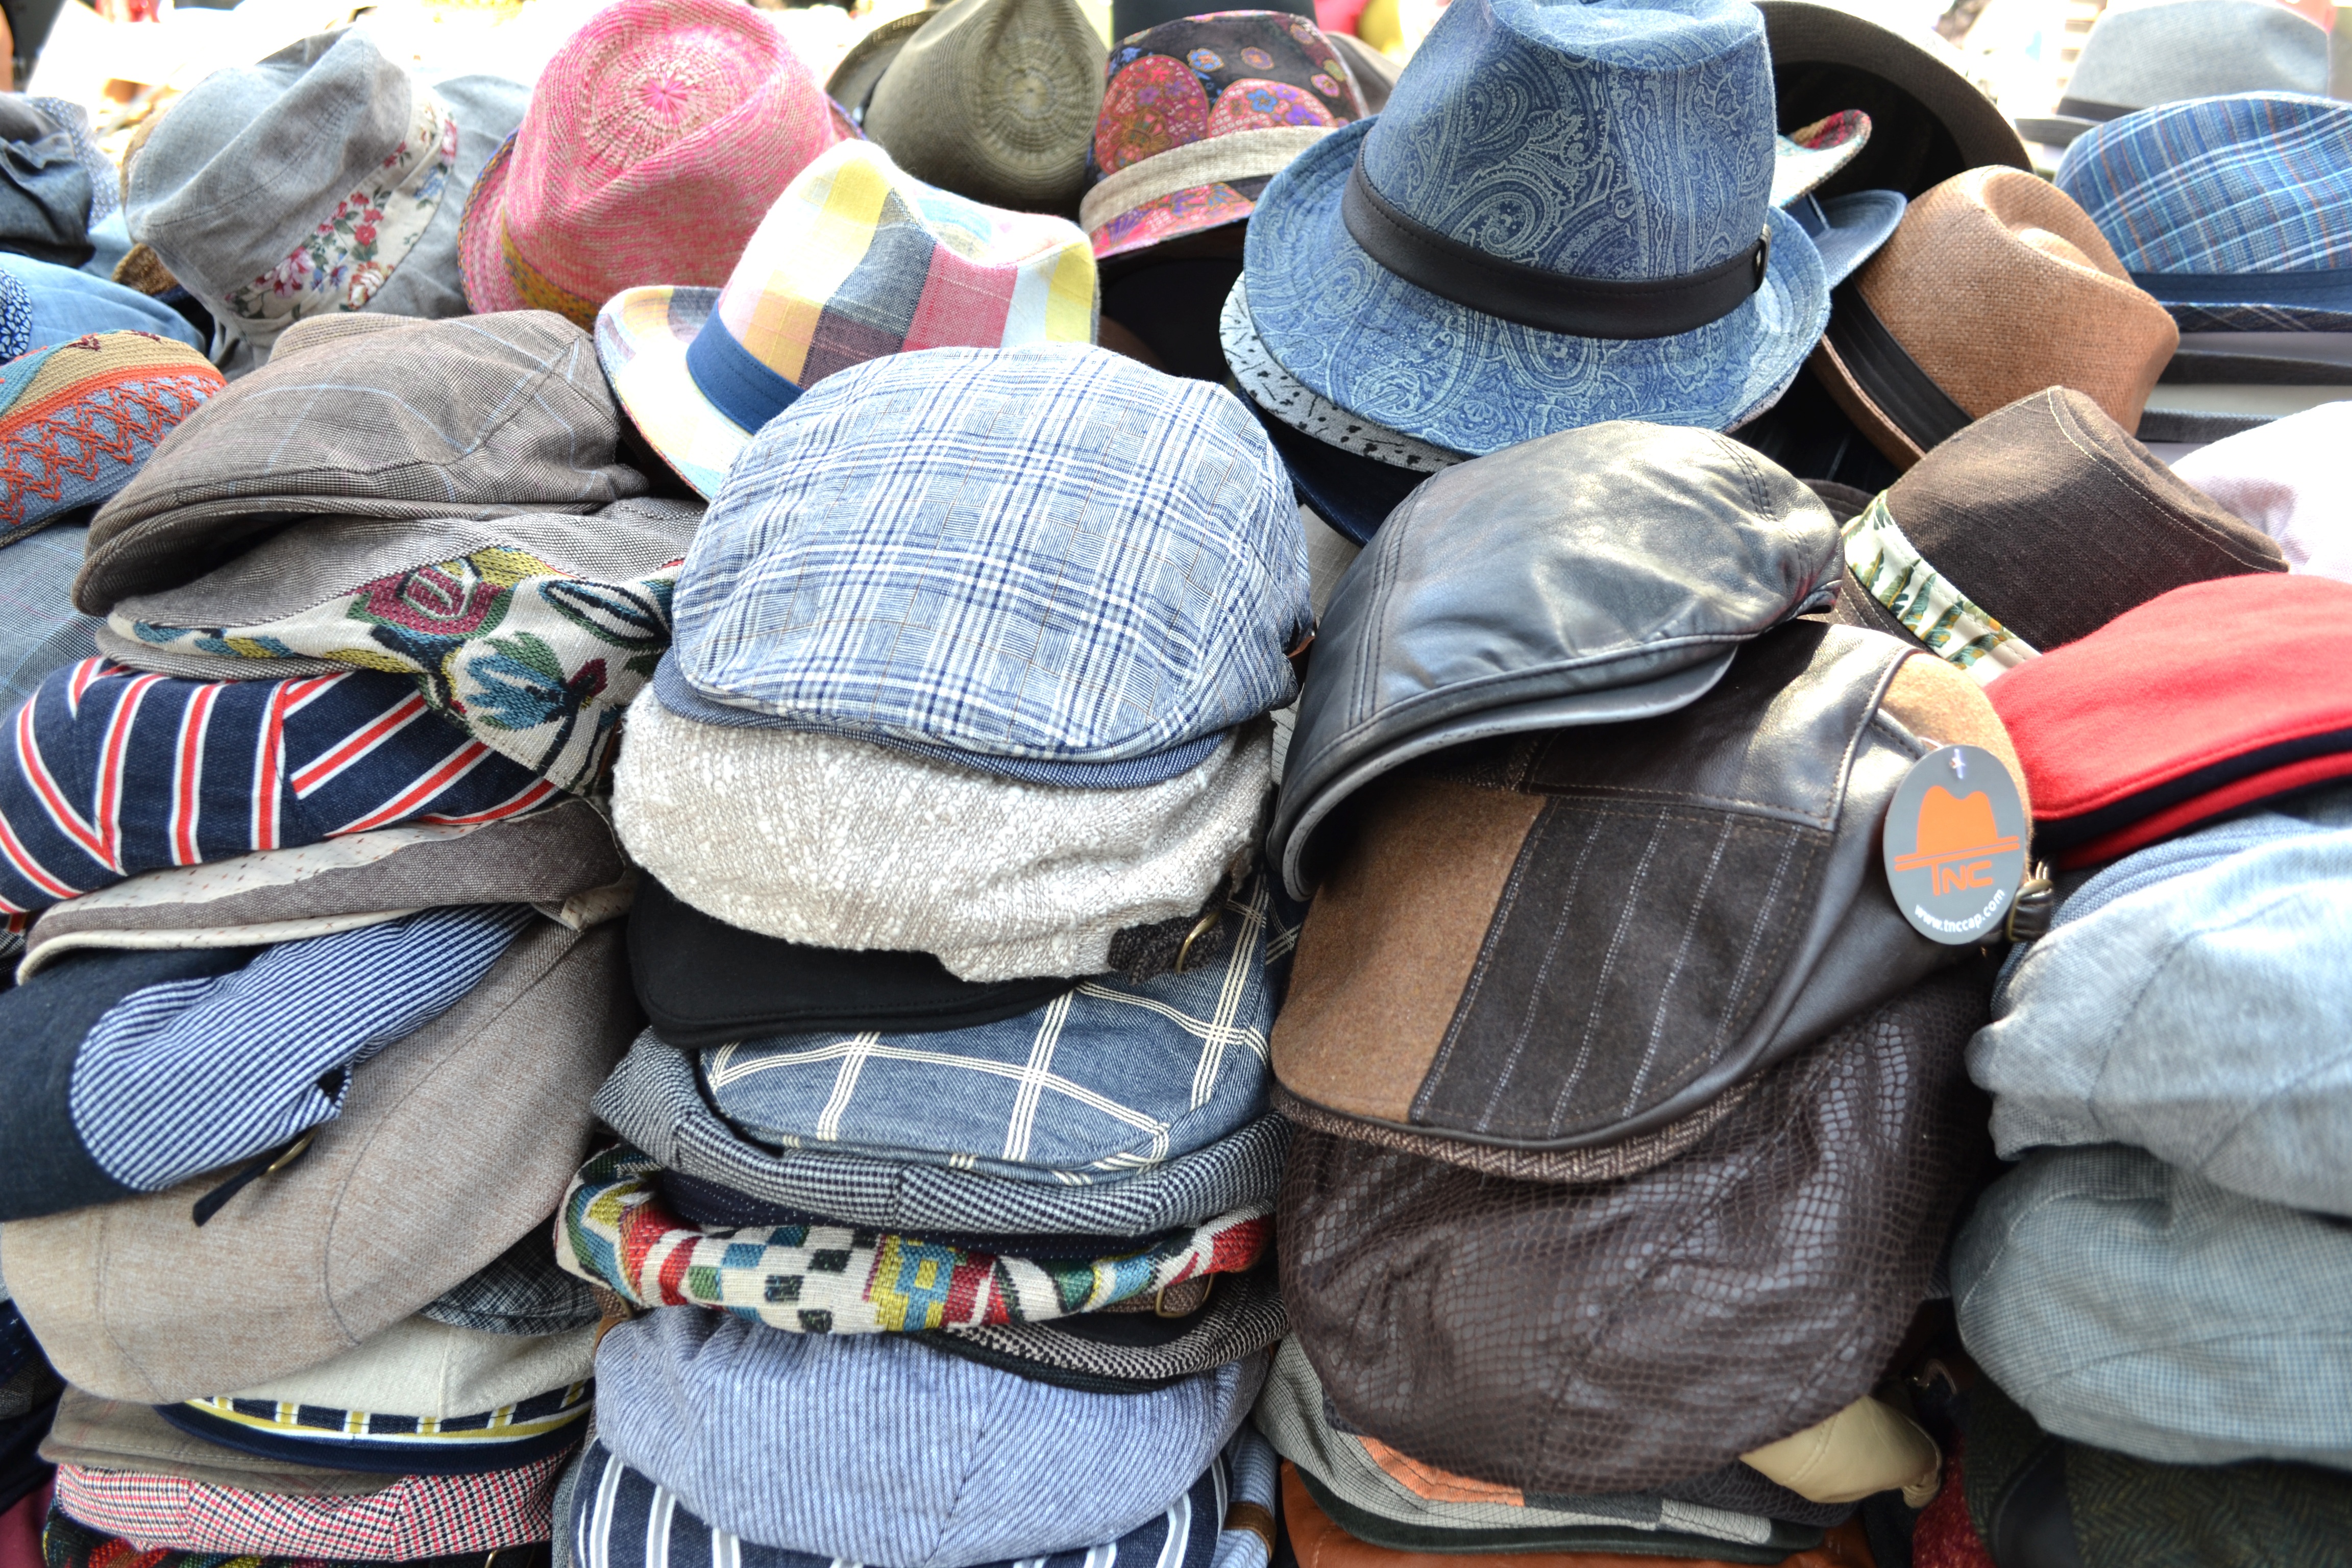
leather, shade, color, market, clothing, wool, fabric, textile, cap, footwear, props, felt, fashion accessory